Connecticut

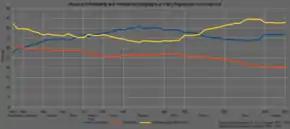
Connecticut political party registration 1958–2012, marked with presidential influence

The Interstate highways in the state are Interstate 95 (I-95) traveling southwest to northeast along the coast, I-84 traveling southwest to northeast in the center of the state, I-91 traveling north to south in the center of the state, and I-395 traveling north to south near the eastern border of the state. The other major highways in Connecticut are the Merritt Parkway and Wilbur Cross Parkway, which together form Connecticut Route 15 (Route 15), traveling from the Hutchinson River Parkway in New York parallel to I-95 before turning north of New Haven and traveling parallel to I-91, finally becoming a surface road in Berlin. I-95 and Route 15 were originally toll roads; they relied on a system of toll plazas at which all traffic stopped and paid fixed tolls. A series of major crashes at these plazas eventually contributed to the decision to remove the tolls in 1988. Other major arteries in the state include U.S. Route7 (US7) in the west traveling parallel to the New York state line, Route8 farther east near the industrial city of Waterbury and traveling north–south along the Naugatuck River Valley nearly parallel with US7, and Route9 in the east.